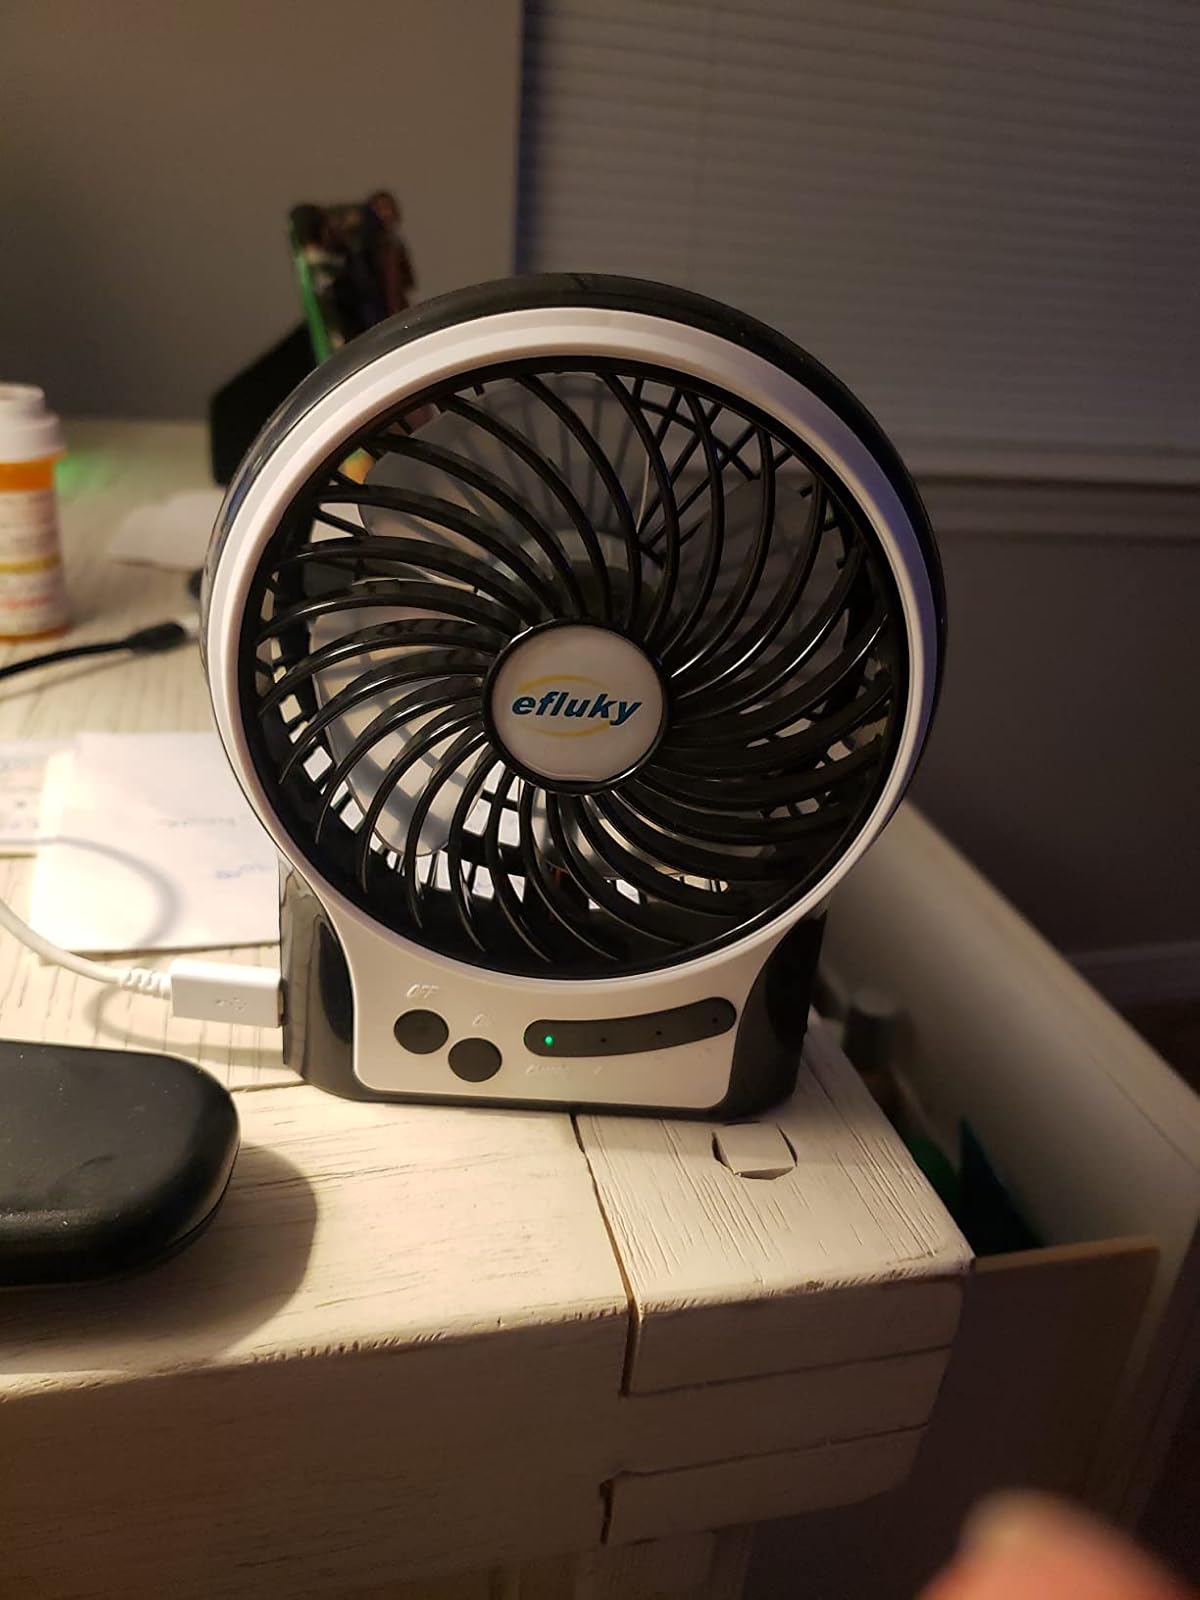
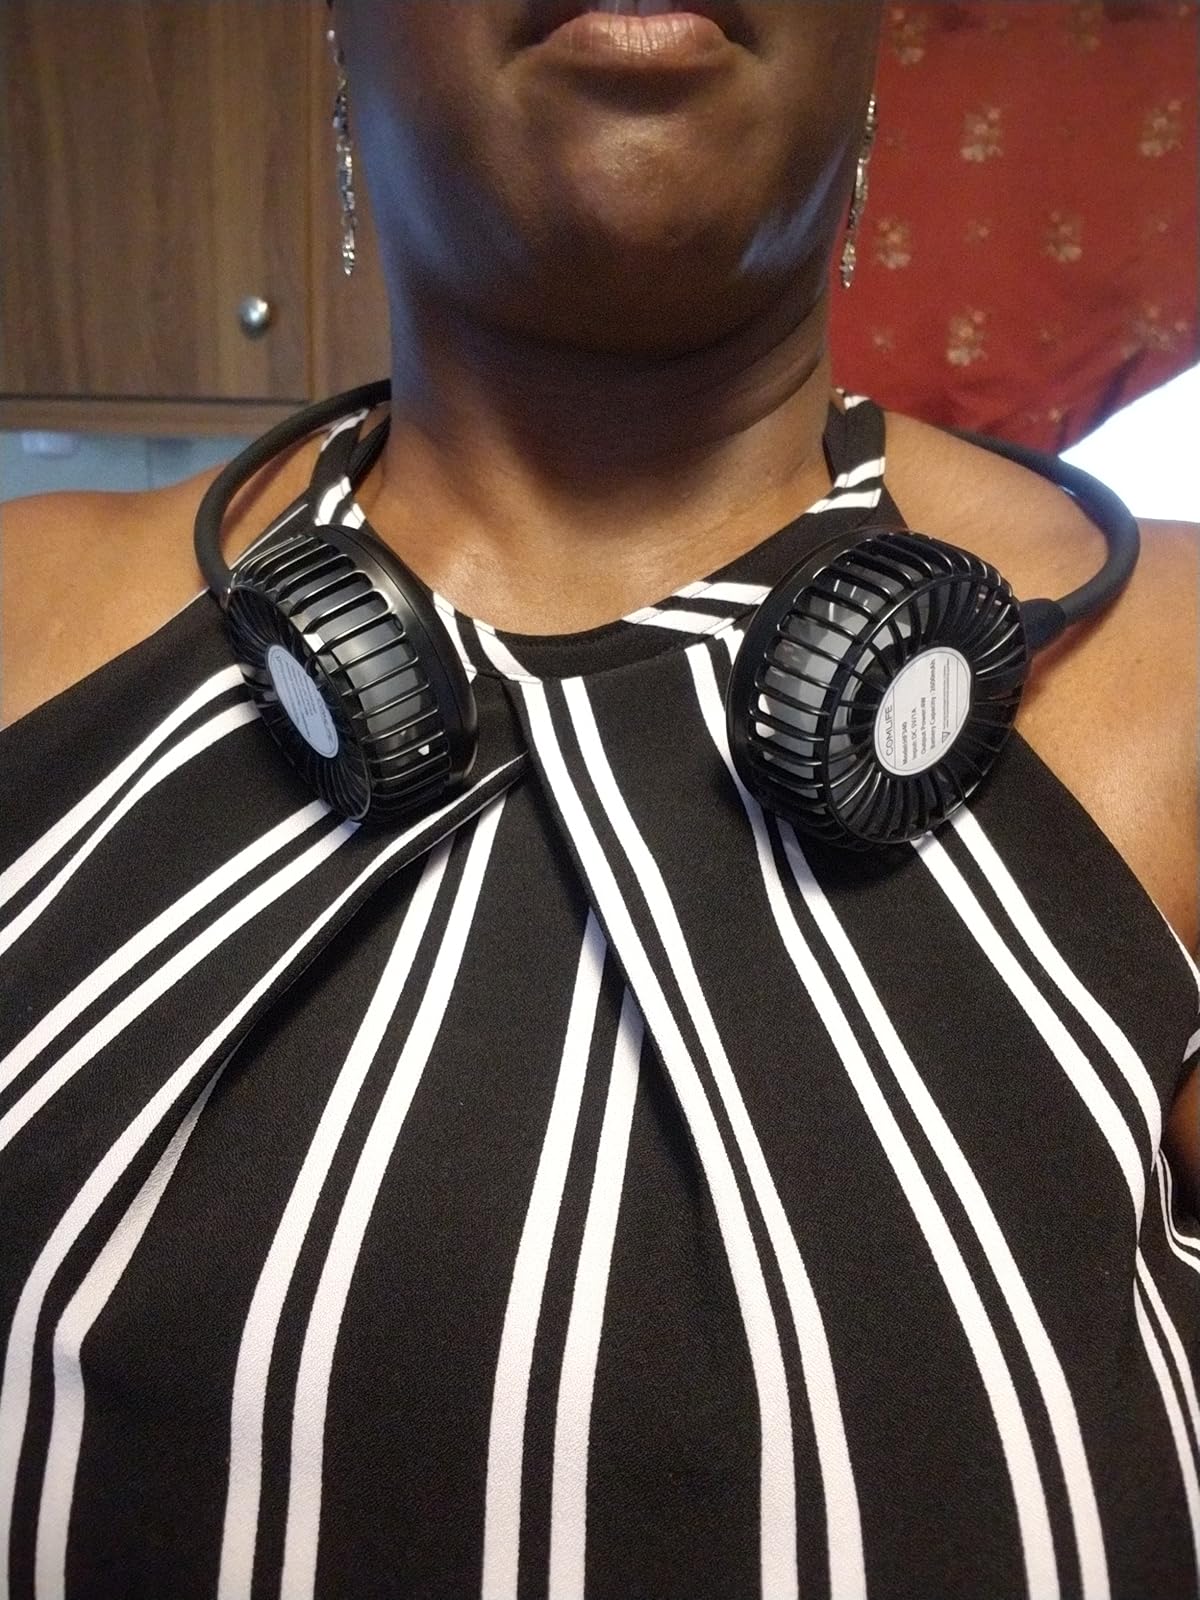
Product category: fan
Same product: no